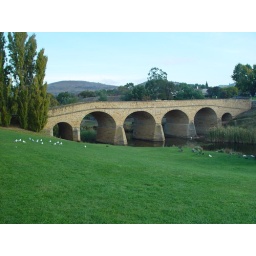
Oldest road bridge in Australia - Richmond